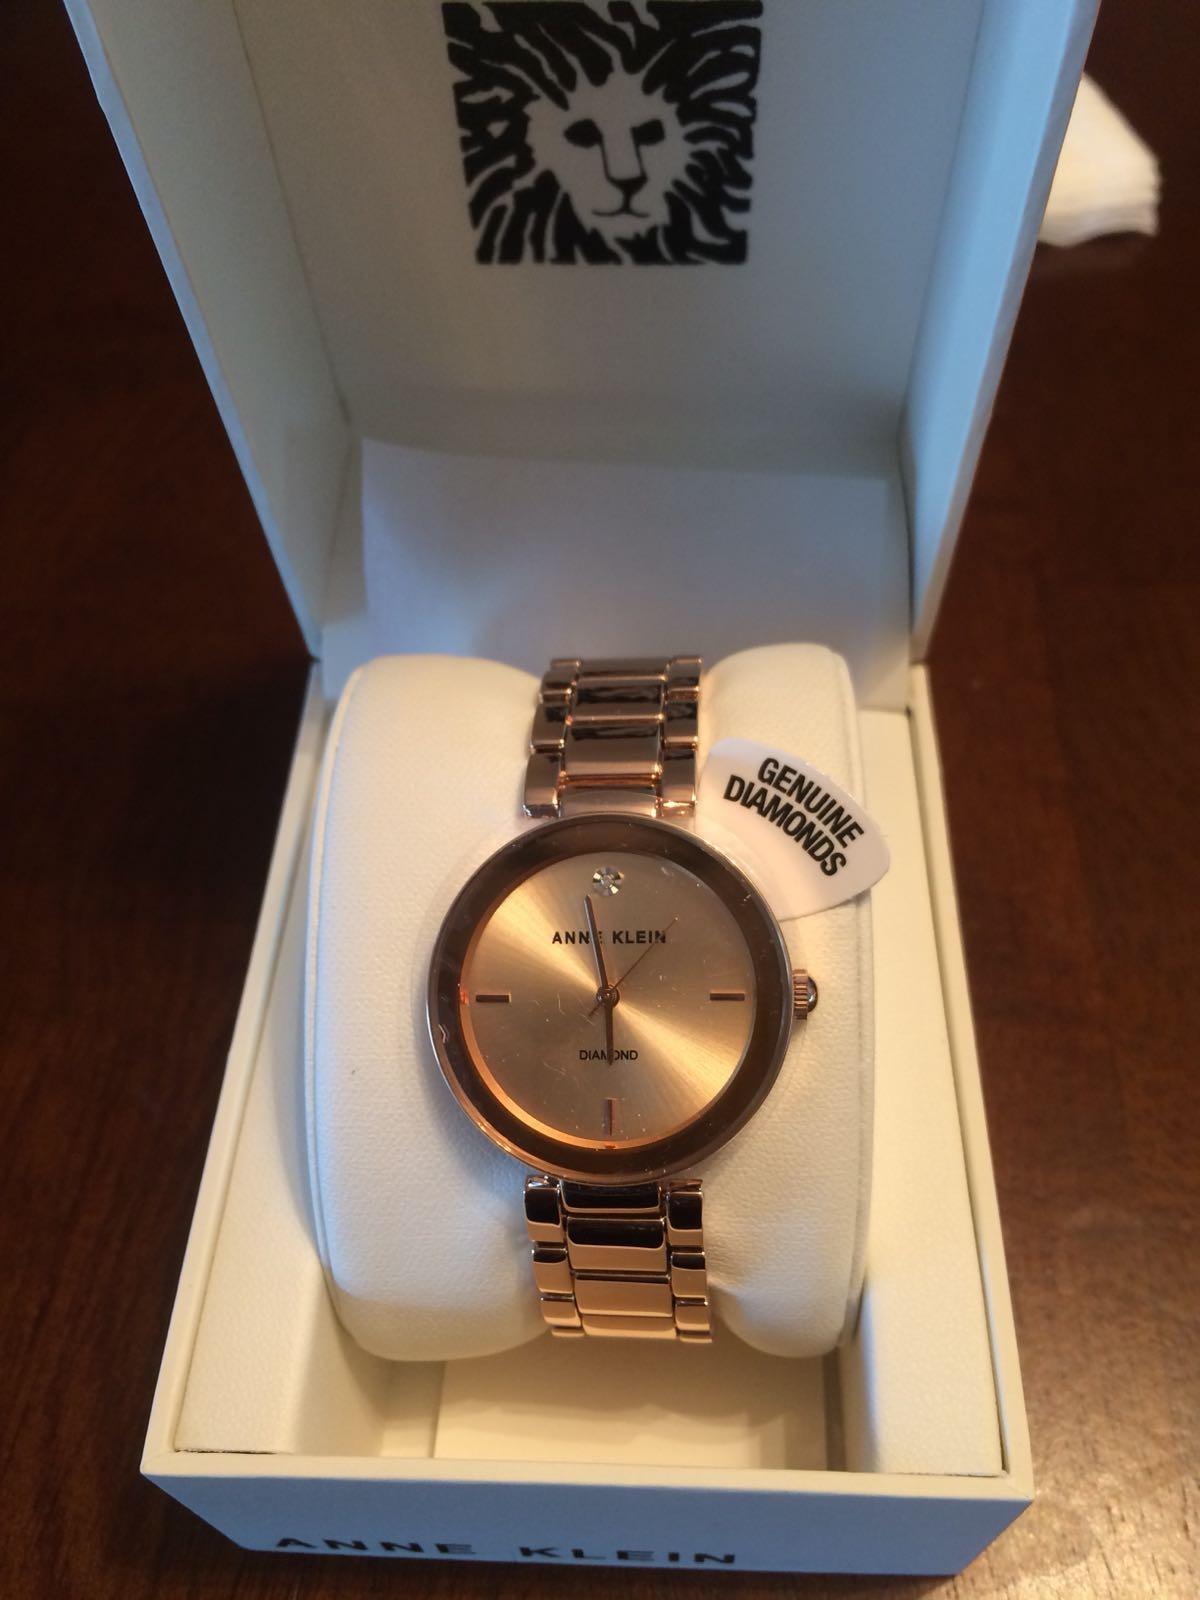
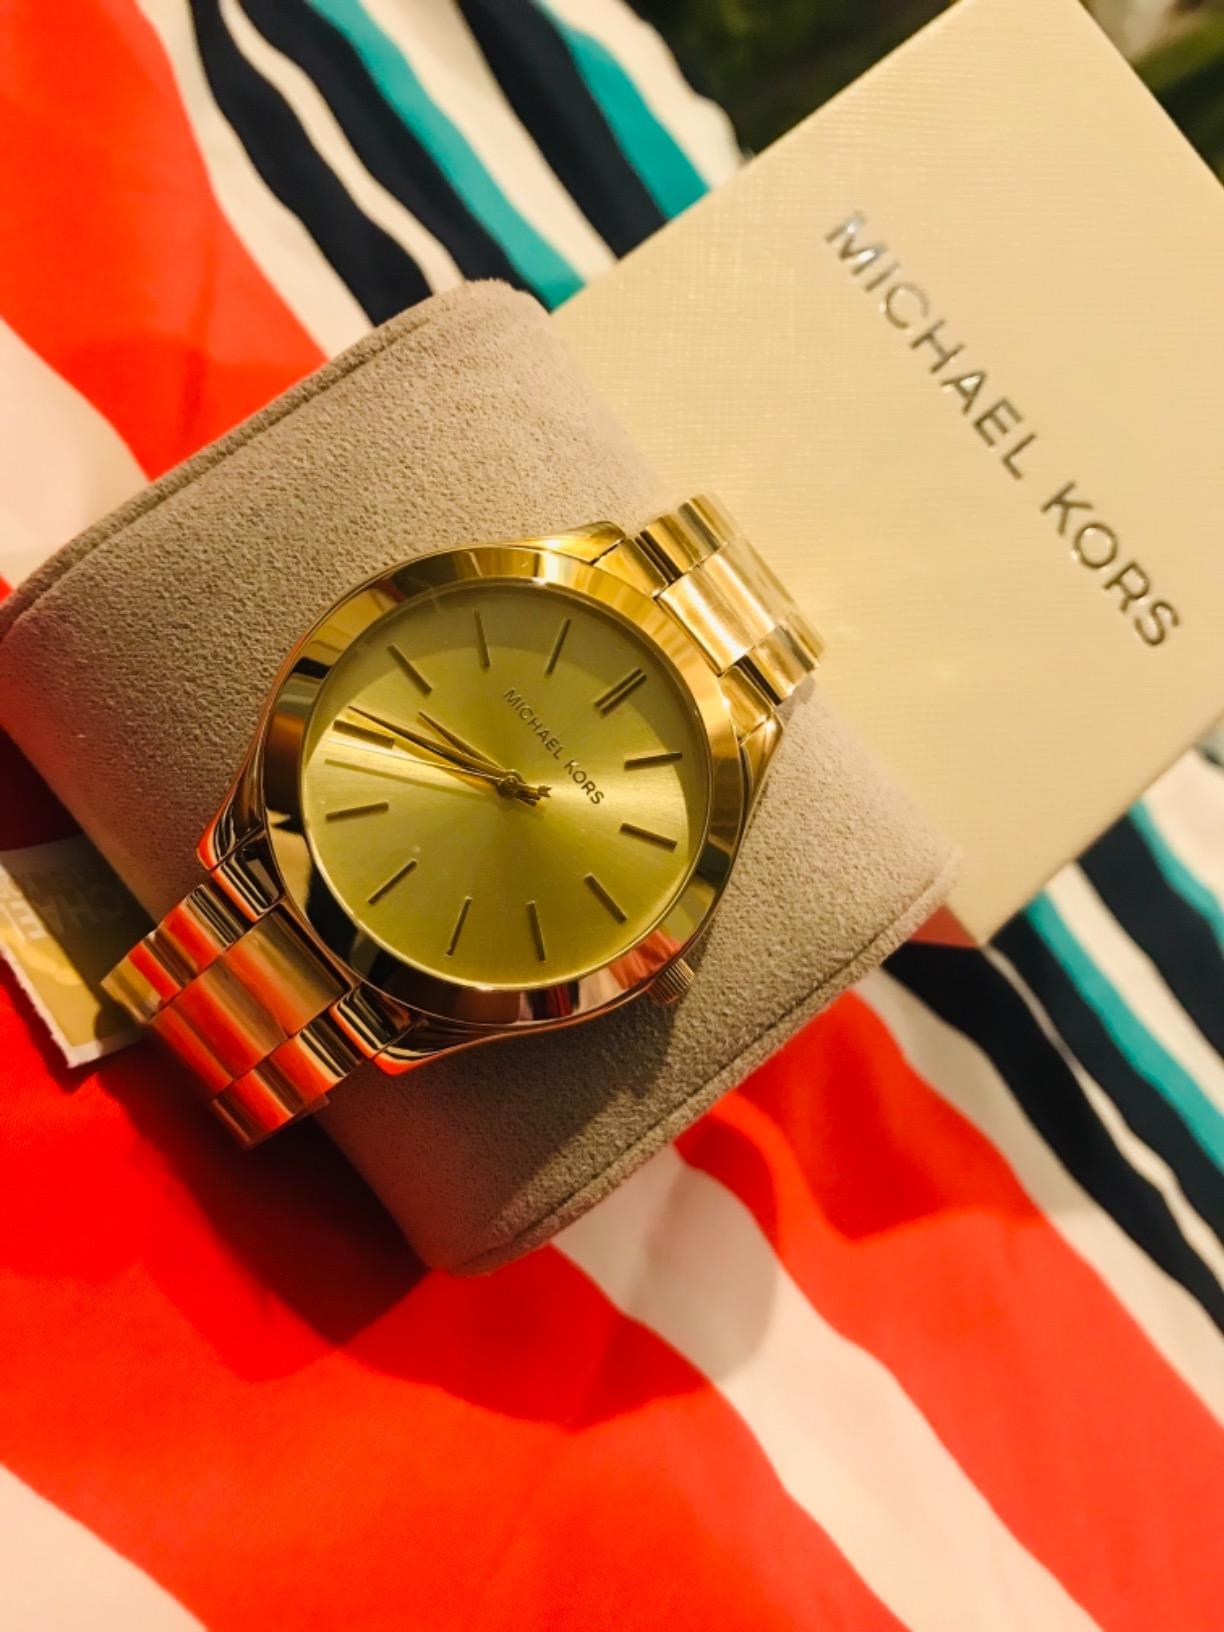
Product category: accessories_watch
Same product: no